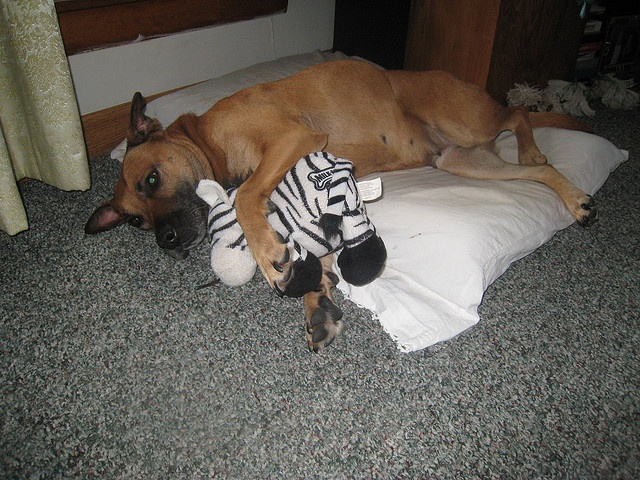
A dog laying on a pillow holding a stuffed toy.
a dog laying on a bed with a stuffed animal
A dog is laying on a pillow holding his toy.
A dog snuggled up to a stuffed zebra animal toy on the floor.
A brown dog lying down on a pillow with a stuffed zebra in its paws.